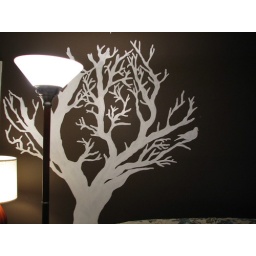
Wider view of the tree - you can see the bird in this pic...